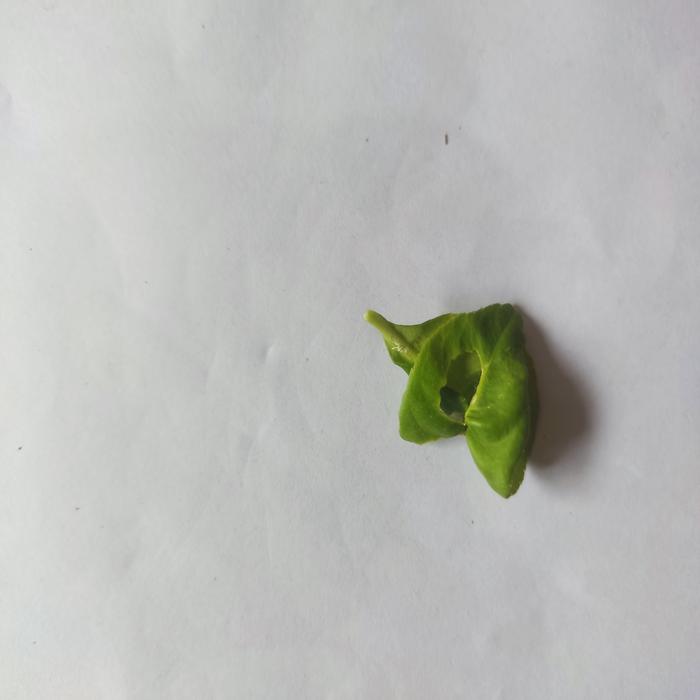
Crop: Lemon
Leaf condition: Leaf_Curl